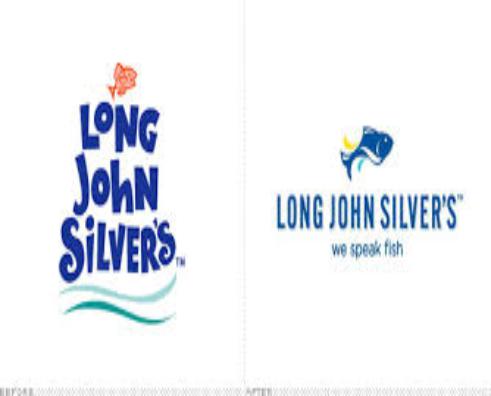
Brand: Long John Silver's
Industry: Food